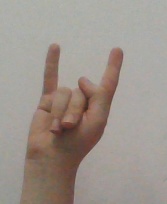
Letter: la